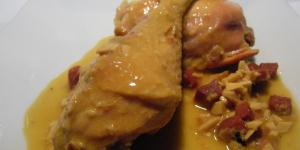
gallina en pepitoria